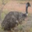
Label: bird